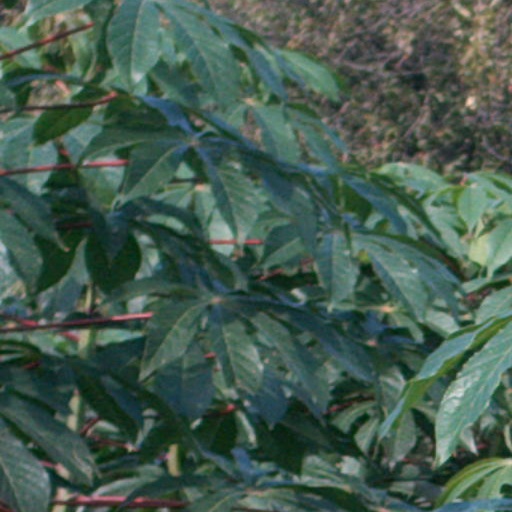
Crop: cassava